Proverb

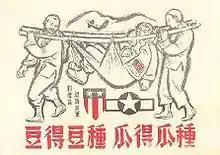
Blood chit used by WWII US pilots fighting in China, in case they were shot down by the Japanese. This leaflet to the Chinese depicts an American aviator being carried by two Chinese civilians. Text is "Plant melons and harvest melons, plant peas and harvest peas," a Chinese proverb equivalent to "<a href="https%3A//en.wiktionary.org/wiki/reap_what_one_sows%7CAs">You Sow, So Shall You Reap

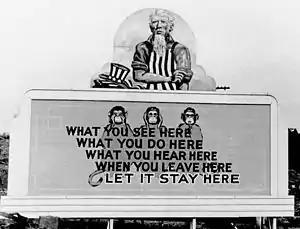
Billboard outside defense plant during WWII, invoking the proverb of the three wise monkeys to urge security.

Ford once advertised its Thunderbird with, "One drive is worth a thousand words" (Mieder 2004b: 84). This is doubly interesting since the underlying proverb behind this, "One picture is worth a thousand words," was originally introduced into the English proverb repertoire in an ad for televisions (Mieder 2004b: 83).